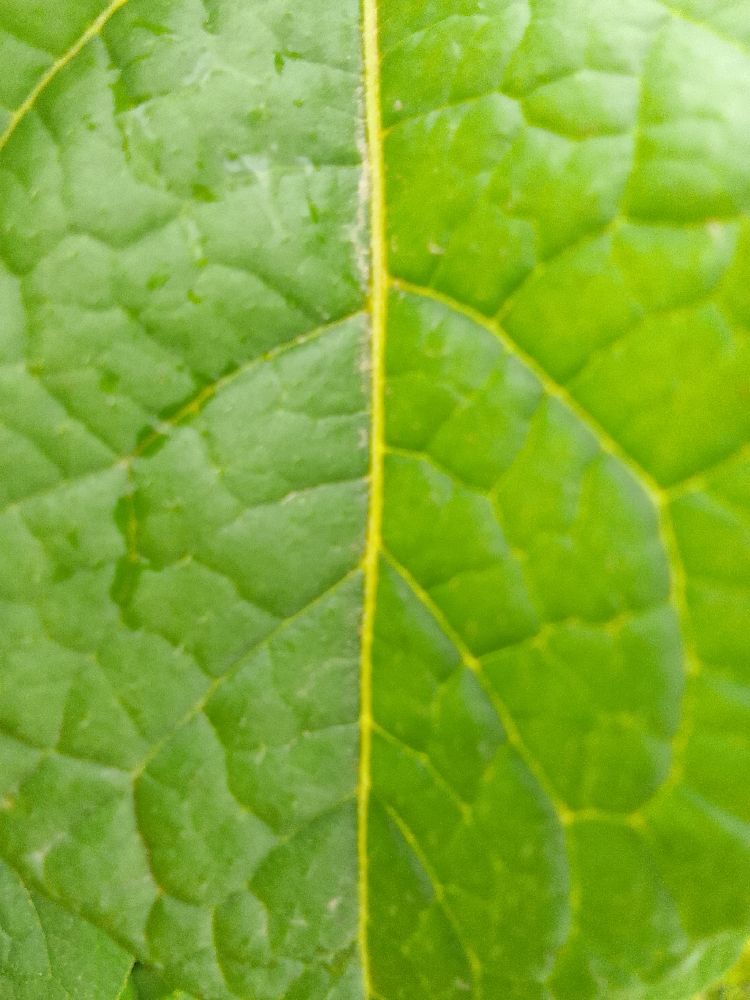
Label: Healthy